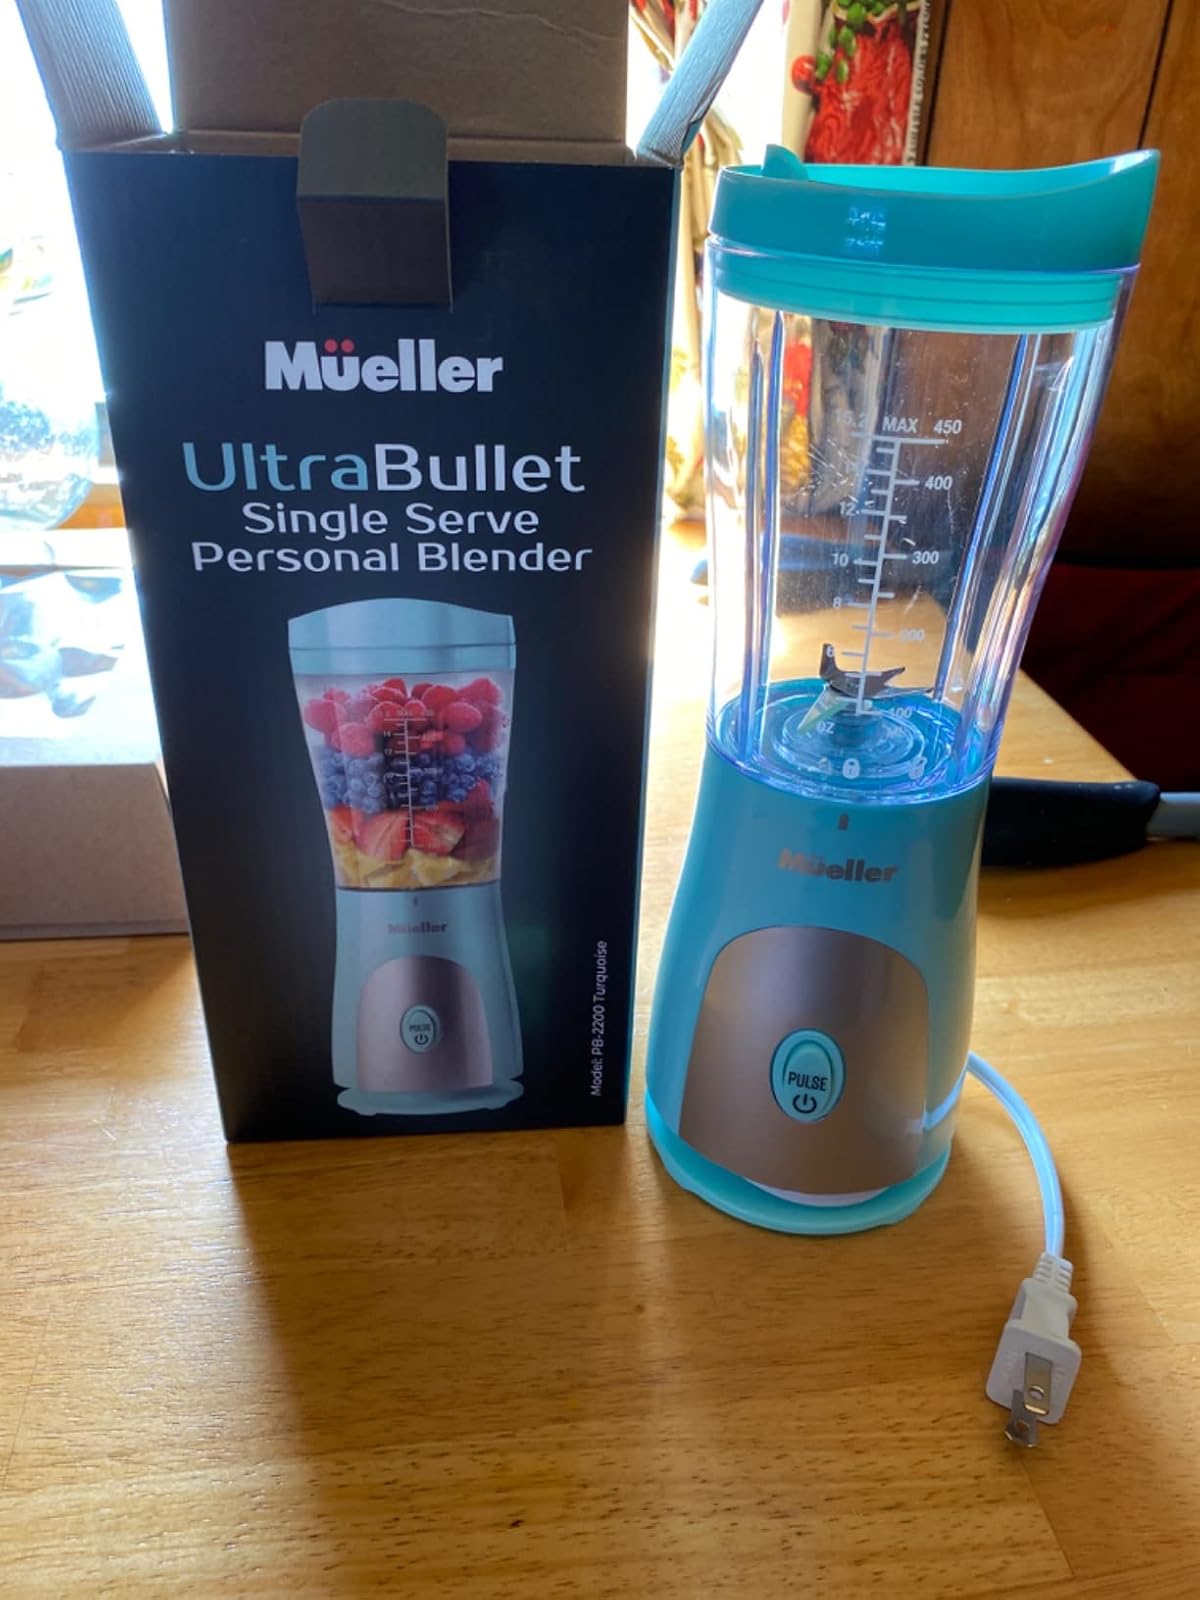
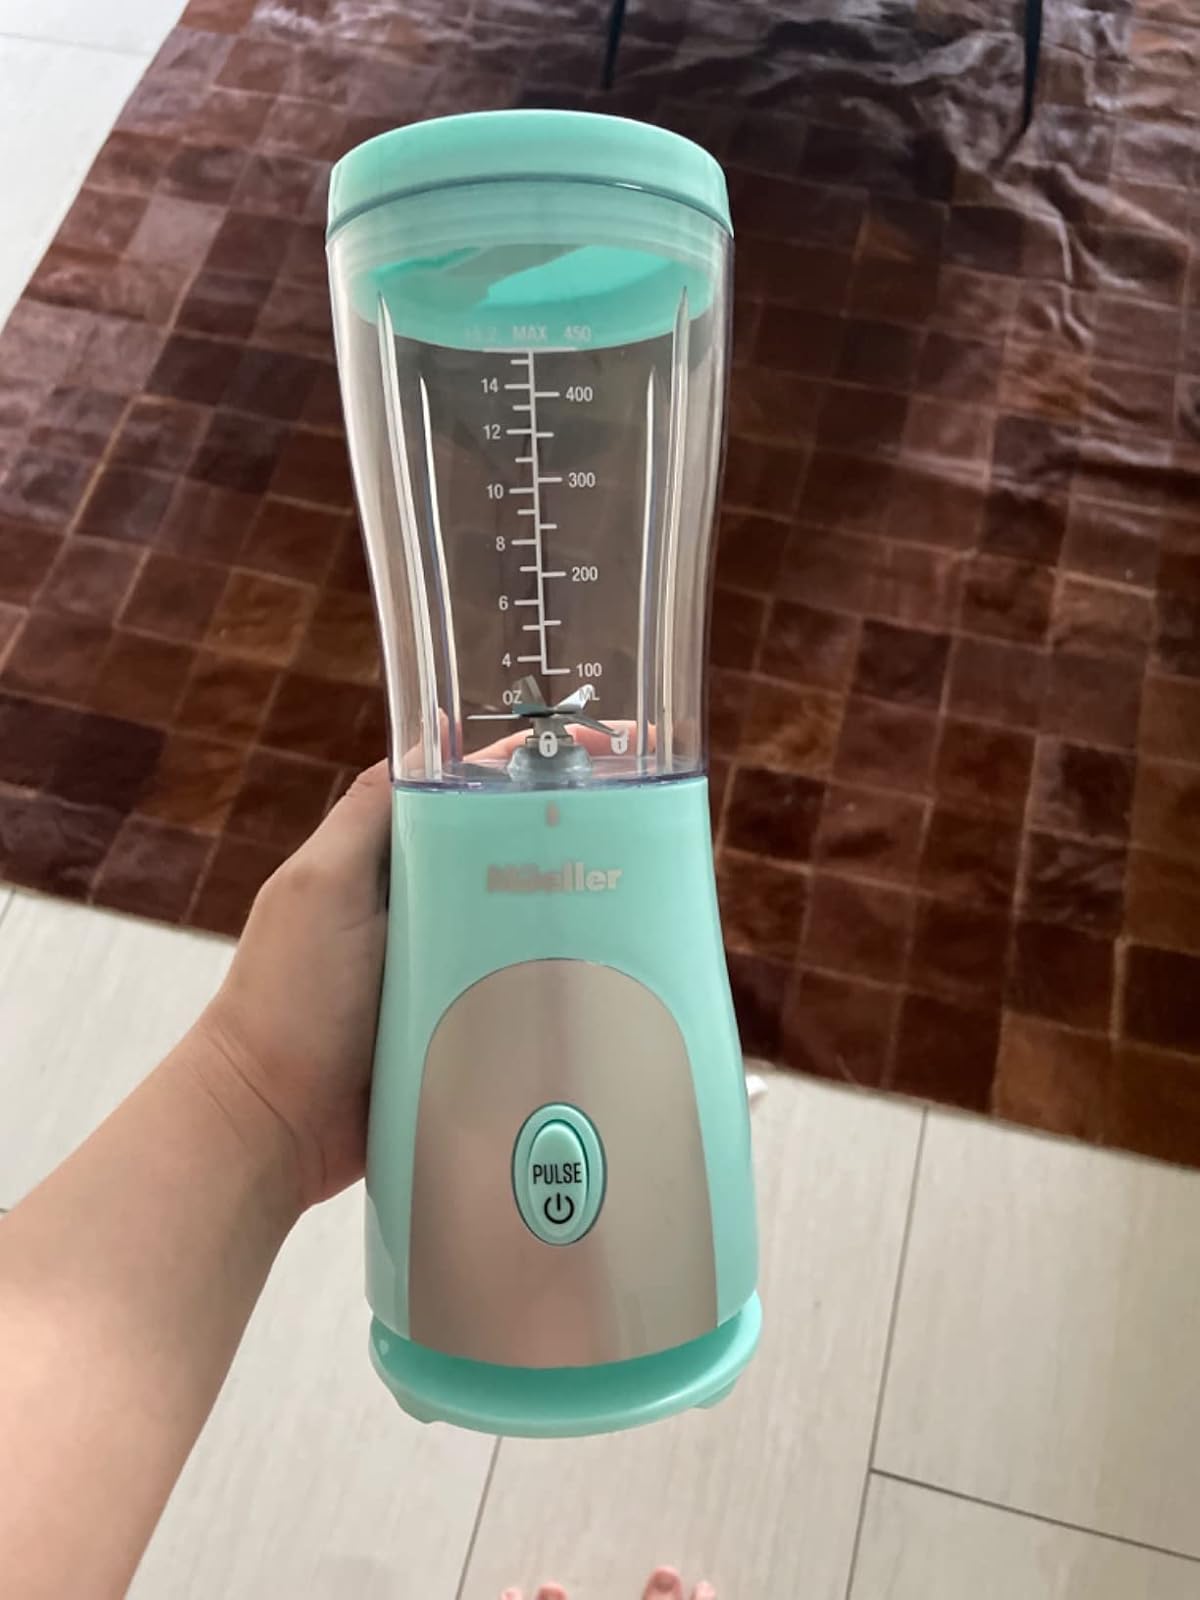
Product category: items_blender
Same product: yes